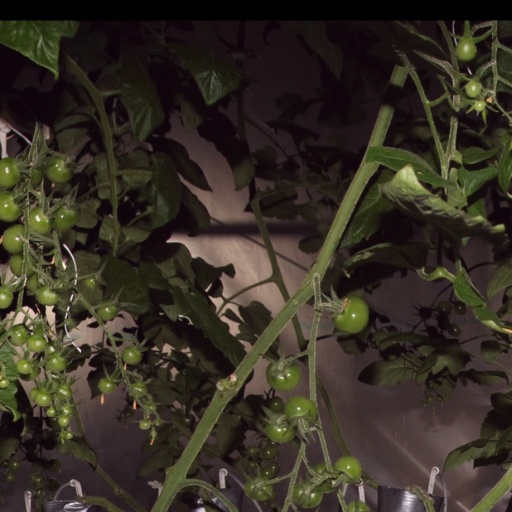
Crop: tomato